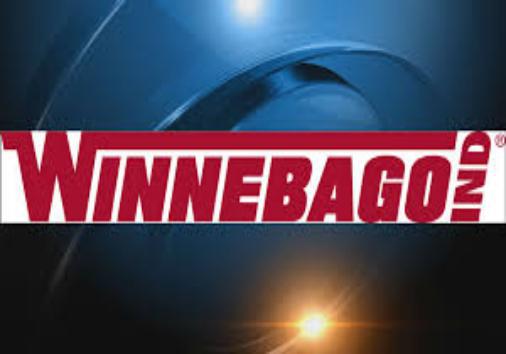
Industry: Others